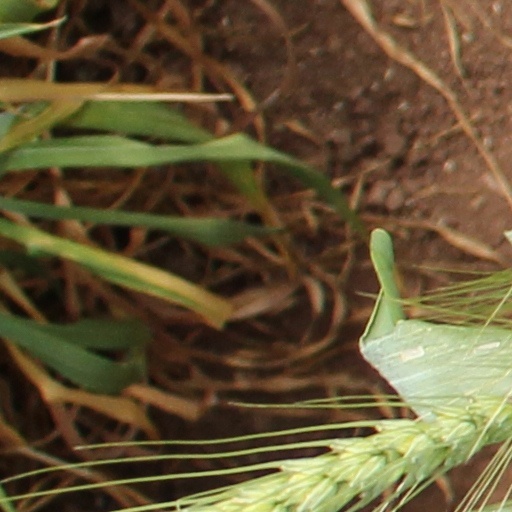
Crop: wheat